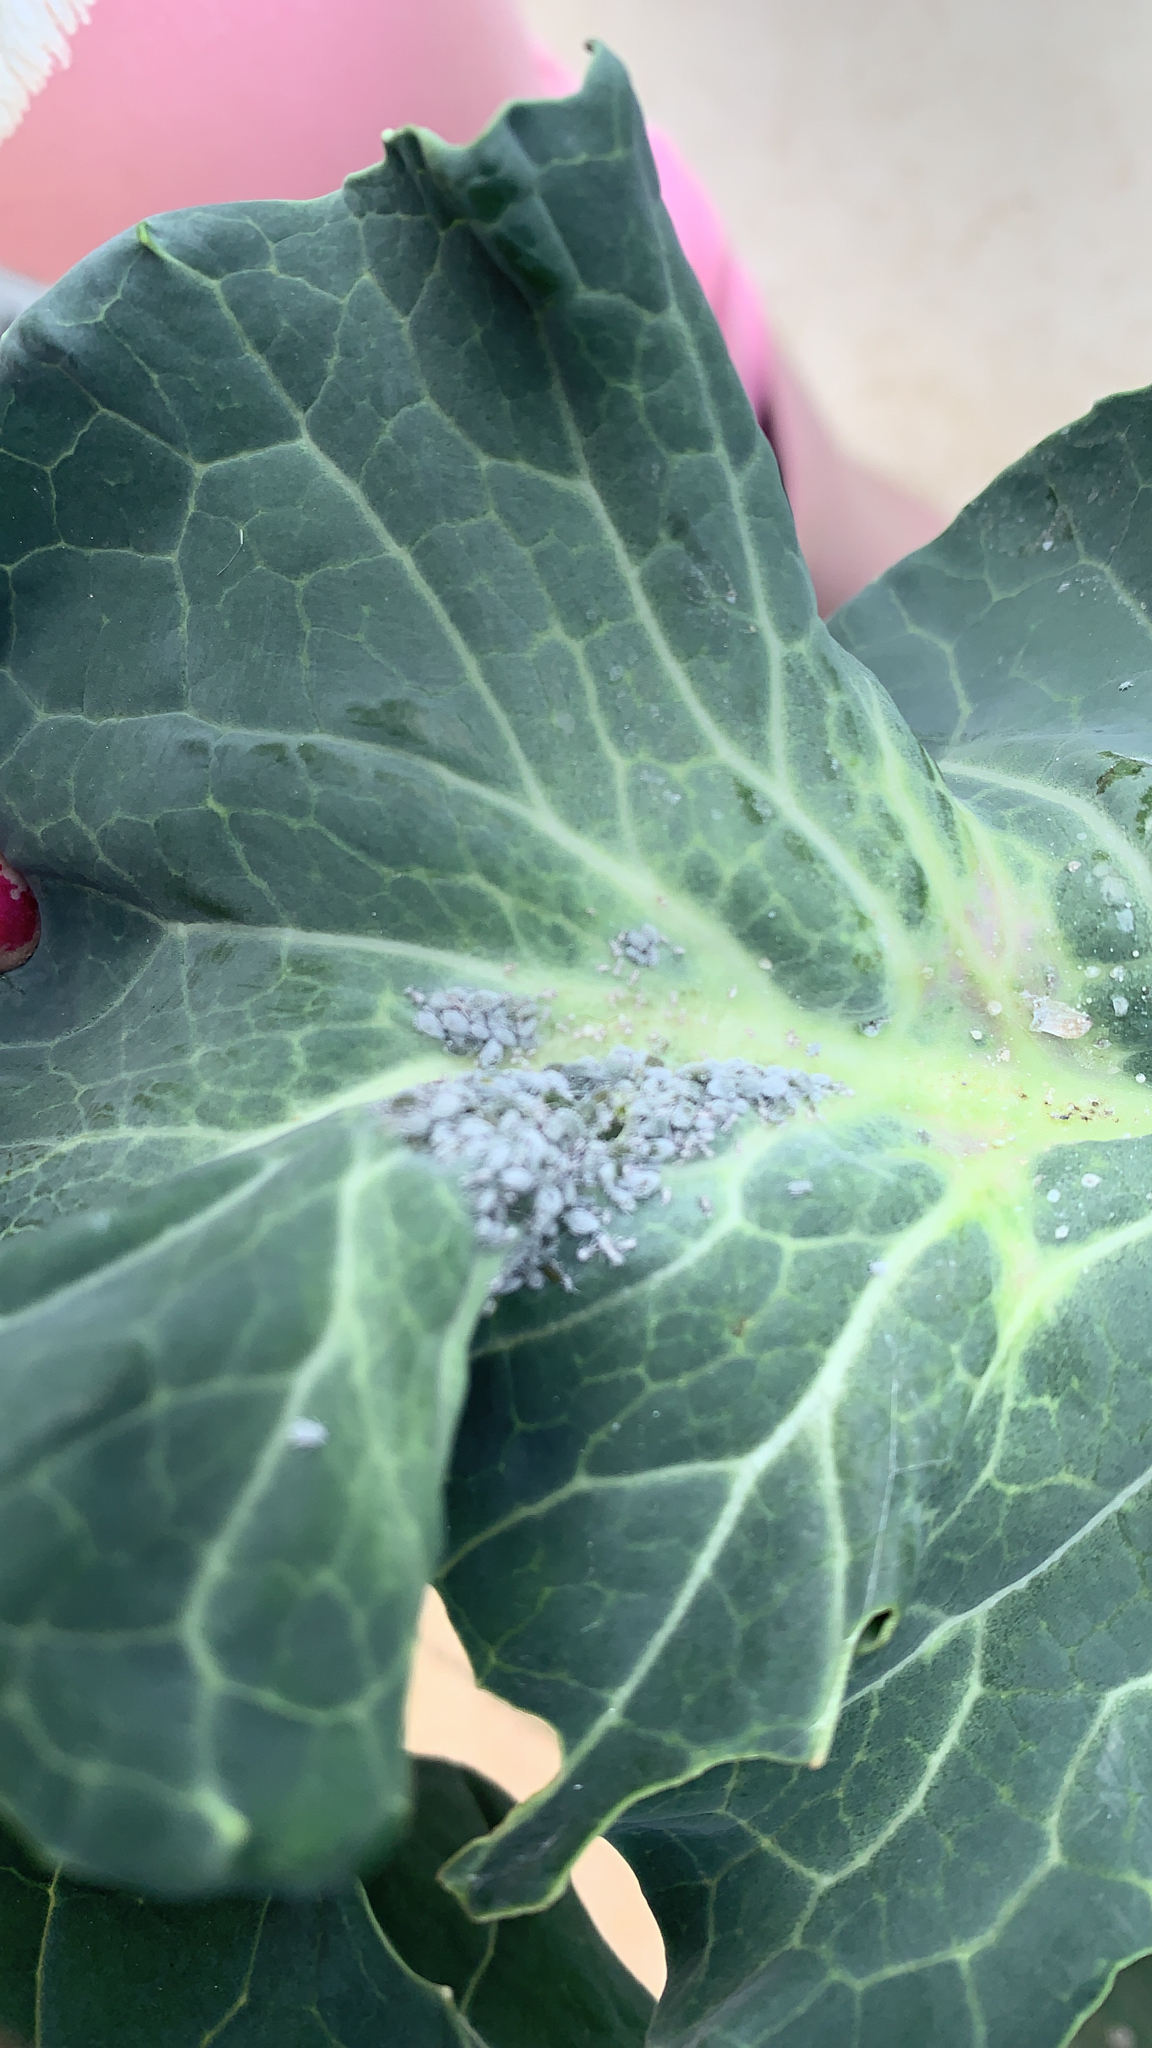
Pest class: cabbage_aphid